Battle of Crysler's Farm

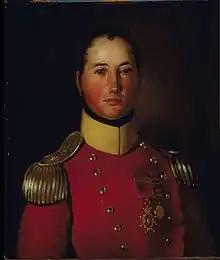
The British dispatched the Corps of Observation, commanded by Lt Col Joseph Wanton Morrison, after the Americans heading down the Saint Lawrence River

On 1 November, the first boats set out from the island, and reached French Creek (near present-day Clayton, New York) on 4 November. Here, the first shots of the campaign were fired. British brigs and gunboats under Commander William Mulcaster had left Kingston to rendezvous with and escort batteaux and canoes carrying supplies up the Saint Lawrence. The aggressive Mulcaster bombarded the American anchorages and encampments during the evening. The next morning, American artillerymen under Lieutenant Colonel Moses Porter drove him away, using hastily heated "hot shot". (The red-hot American cannonballs set fire to the brig "Earl of Moira", and the crew intentionally scuttled the brig to extinguish the fire. The brig was later salvaged and returned to service.)